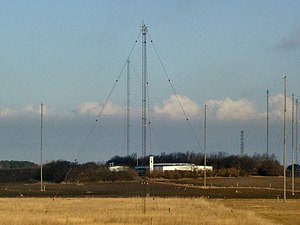
Reersø Radio
Reersø Radio med nogle af modtageantennerne
Reersø Radio er en radiomodtagestation for Lyngby Radio i HF-båndet. Modtagestationen er beliggende på halvøen Reersø ved Storebælt mellem Korsør og Kalundborg, som er et sted med minimal elektrisk støj.